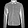
Label: Shirt